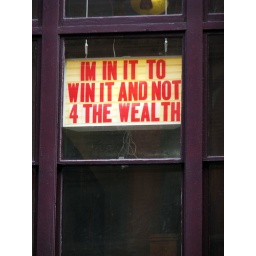
this is in the window of an artist studio building . . . it's just random and funny :)